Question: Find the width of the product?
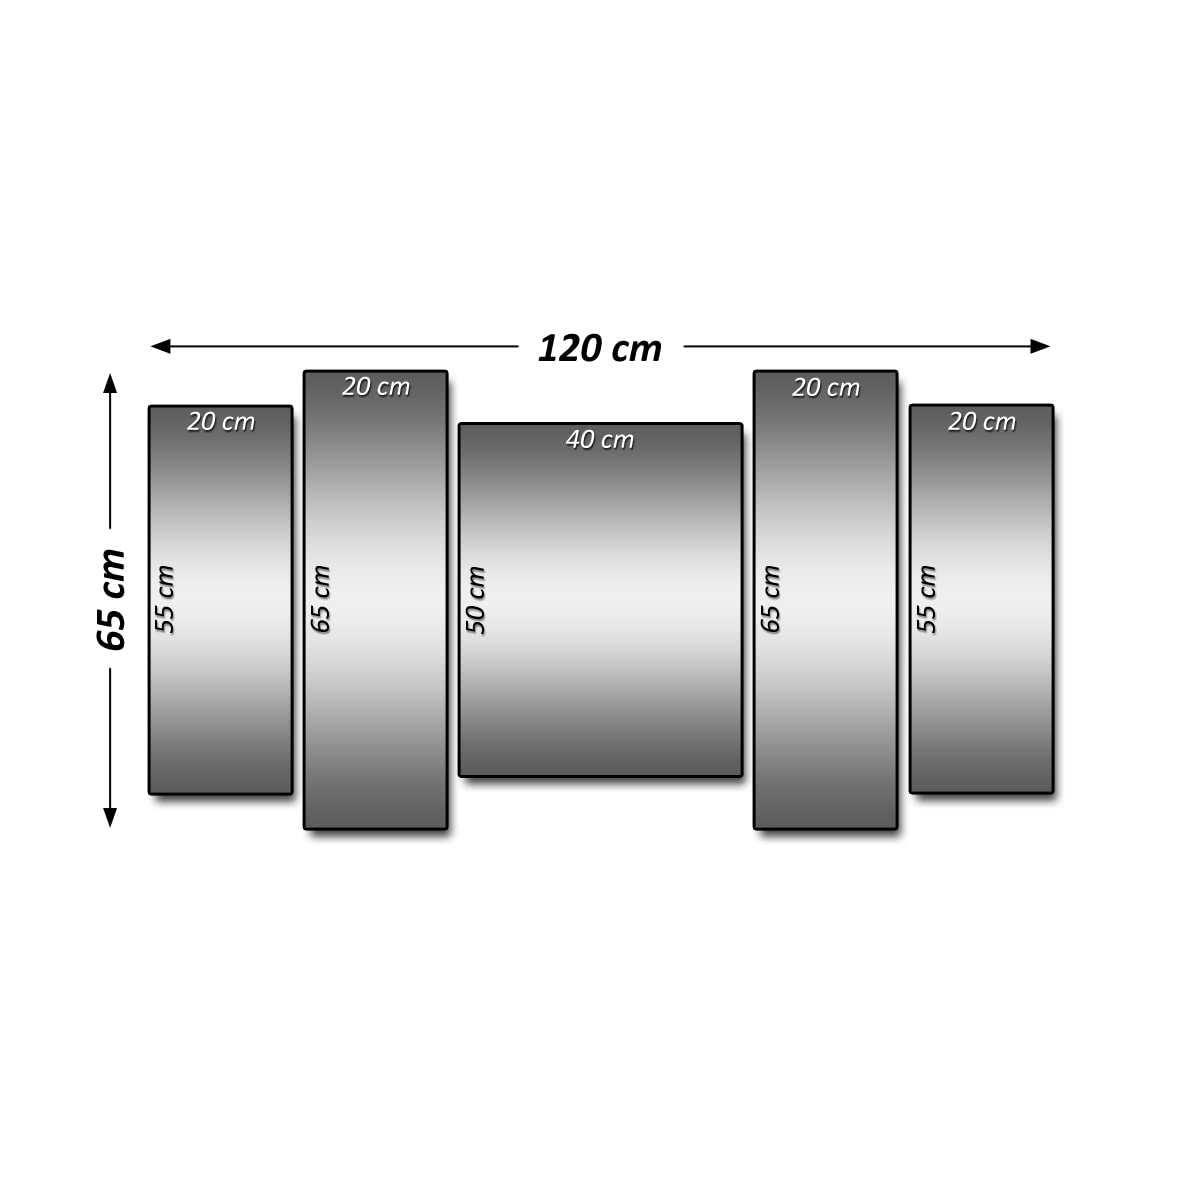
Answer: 20.0 centimetre